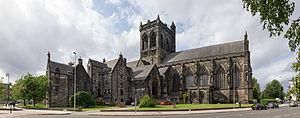
L’abbaye de Paisley est un ancien monastère clunisien, devenu église de paroisse de l’Église d’Écosse. Elle se situe sur la rive Est de la White Cart, au centre de la ville de Paisley, dans le Renfrewshire, en Écosse.